Ouémé Department

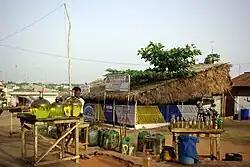
A market in Porto-Novo

Ouémé Department borders Zou Department to the north, Plateau Department to the northeast, Nigeria to the southeast, the Atlantic Ocean to the south, Littoral Department to the southwest, and Atlantique Department to the west. It is located in a coastal area that has interconnected lakes and lagoons and elongated coastlines with wide marshes. The southern regions of Benin receive two spells of rain from March to July and September to November, while the northern regions of the country receive one season of rainfall from May to September. The country receives an average annual rainfall of around , but Ouémé Department receives less rainfall. The department has mostly low-lying sandy coastal plains towards the Atlantic Ocean, marshes, lagoons and lakes, including part of Lake Nokoué in the southwest. The highest elevation in the department around the coastal plains is compared to the average above average mean sea level of the country.